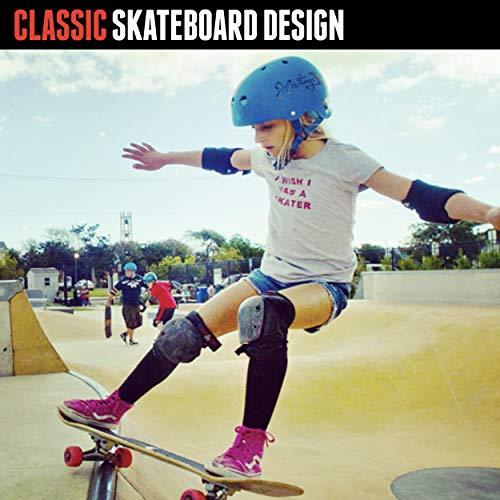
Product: Triple Eight Sweatsaver Liner Skateboarding Helmet, Zest Rubber, Small
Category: Sports & Outdoors | Outdoor Recreation | Skates, Skateboards & Scooters | Skateboarding | Protective Gear
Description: Available in six sizes: XS fits 20.
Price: $33.81
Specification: Product Dimensions:         10 x 8 x 7 inches ; 1 pounds    |Shipping Weight: 1 pounds (View shipping rates and policies)|ASIN: B01MYTOKV8|Item model number: 1397|    #884    in Skate & Skateboarding Protective Gear    |    #284    in Skateboarding Helmets